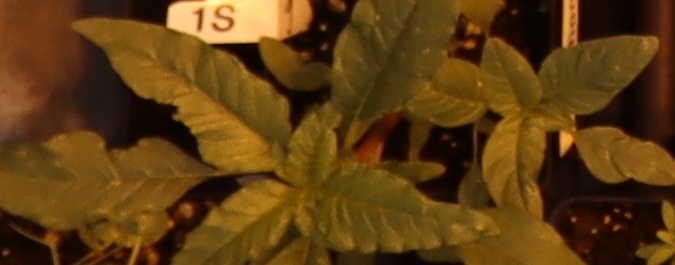
Label: Waterhemp